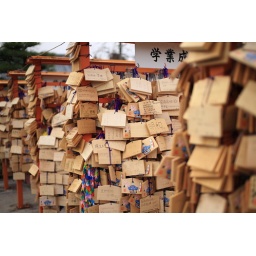
a votive wooden tablet painted with a picture of a horse offered in prayer or in thanks for a prayer answered.